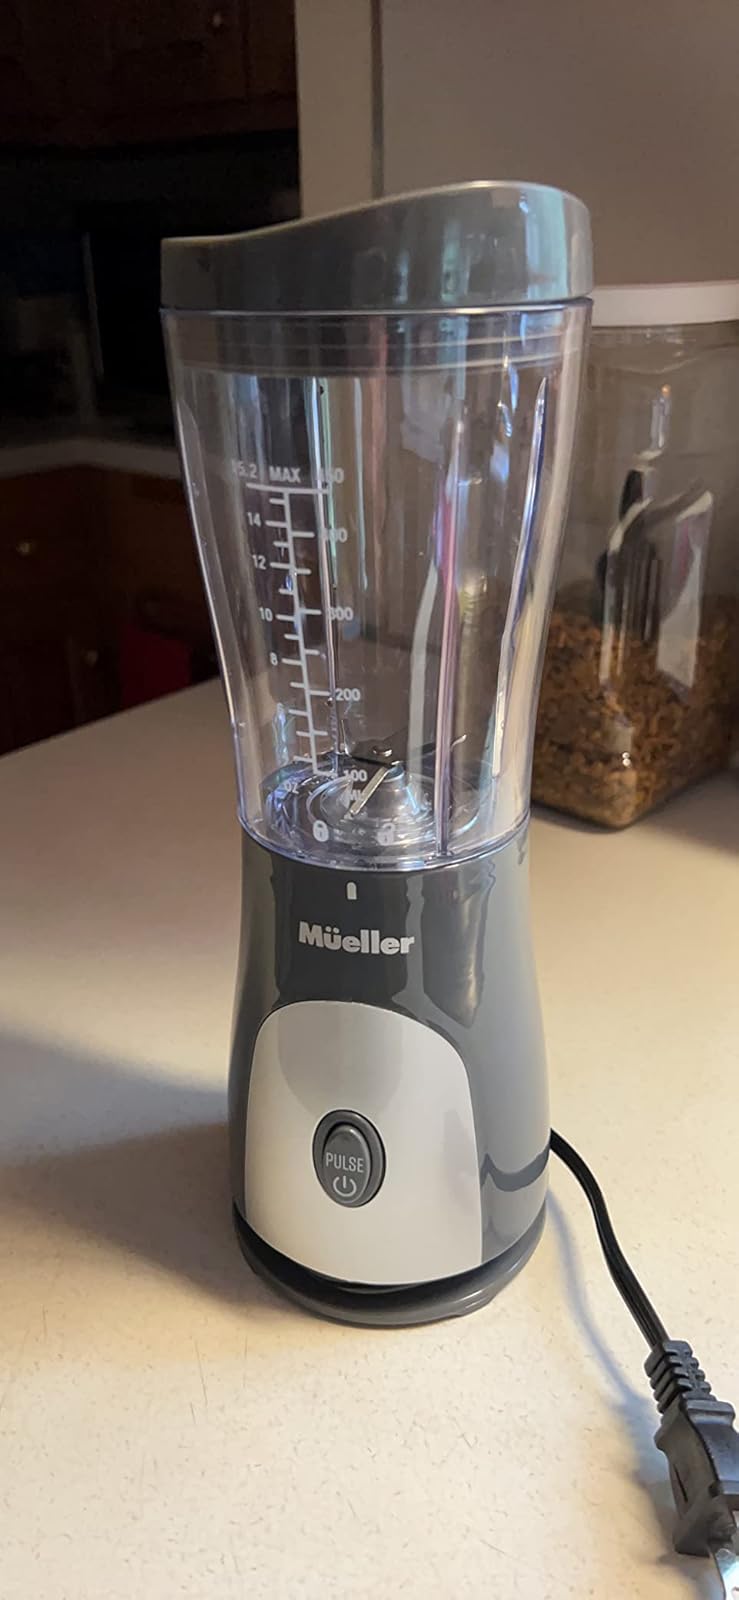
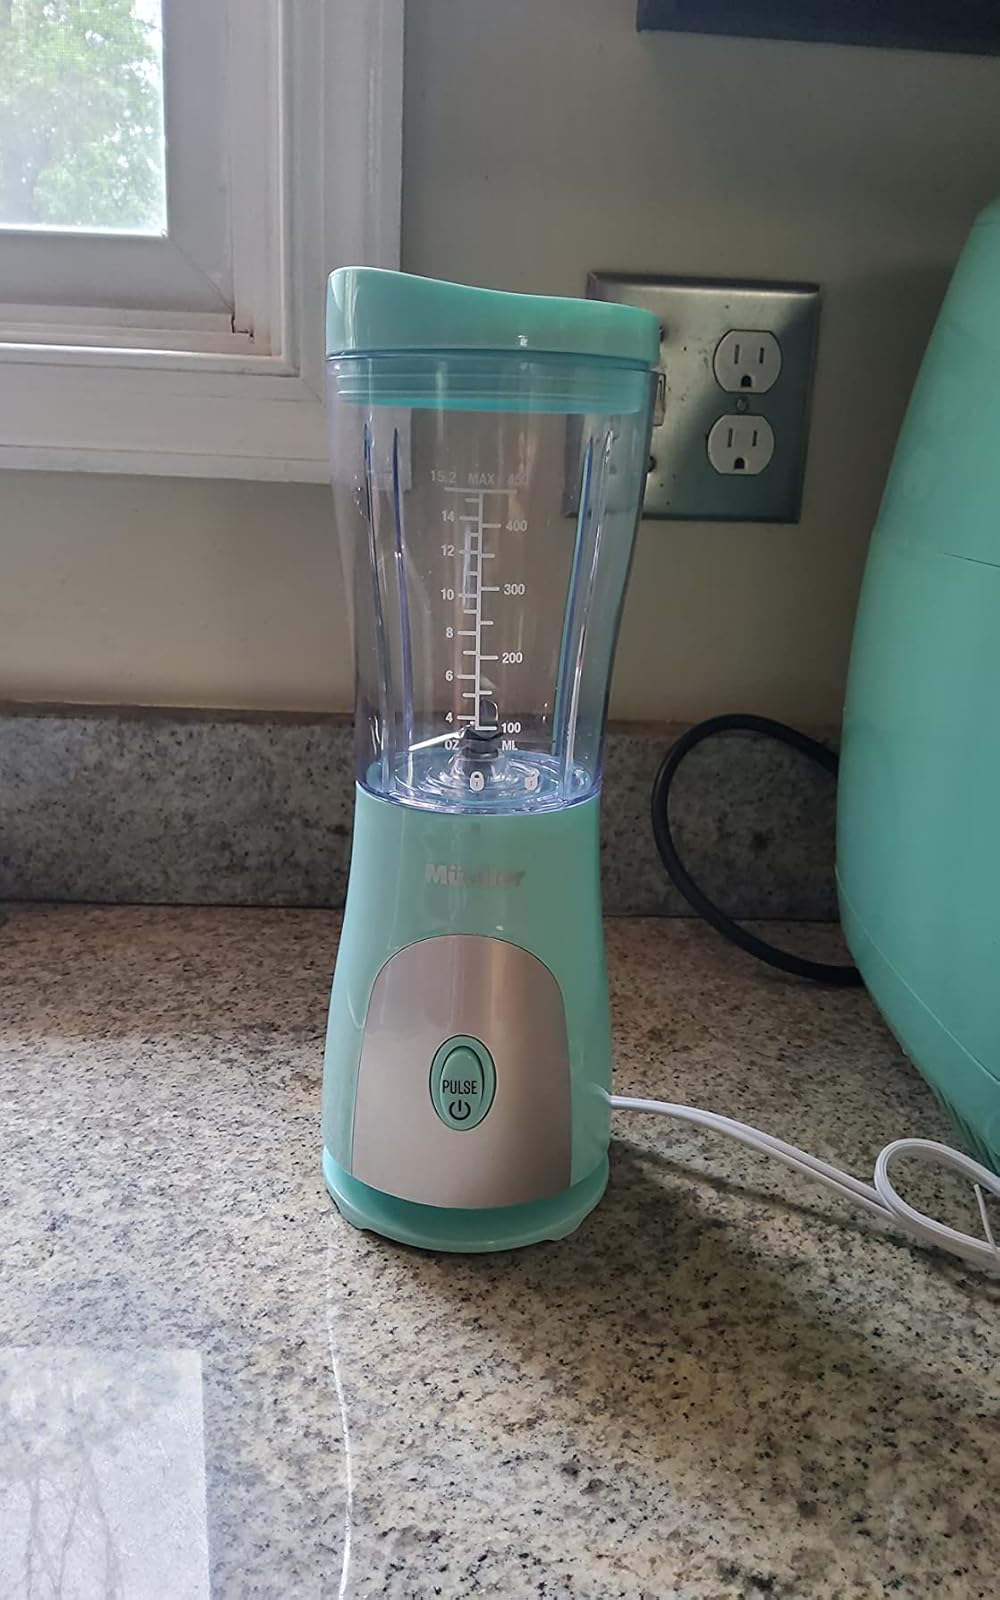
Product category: items_blender
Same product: no